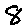
Label: 8